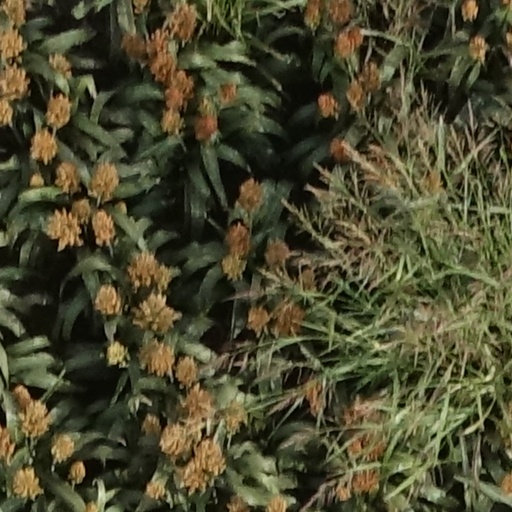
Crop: sorghum